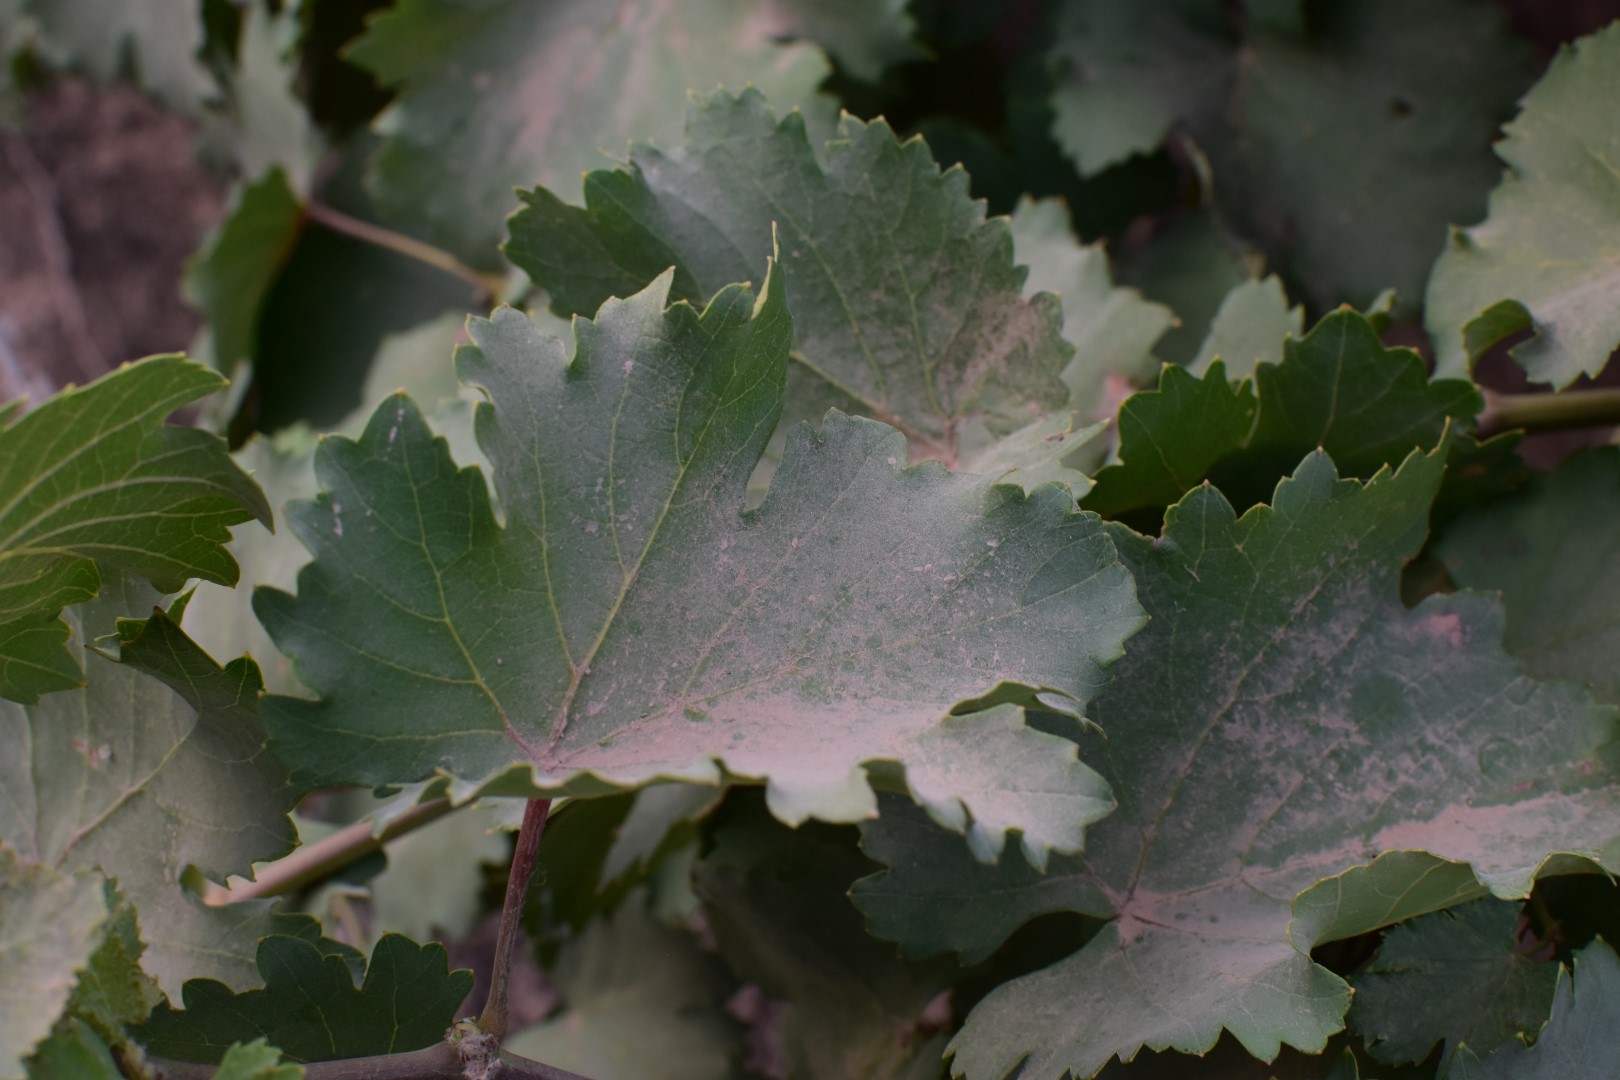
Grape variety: Kamali